Hotel Phillips

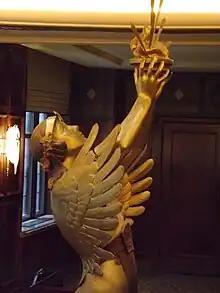
Goddess of Dawn

The lobby contains an eleven-foot sculpture of the Goddess of Dawn, created in 1931 by Kansas City sculptor Jorgen Dreyer.